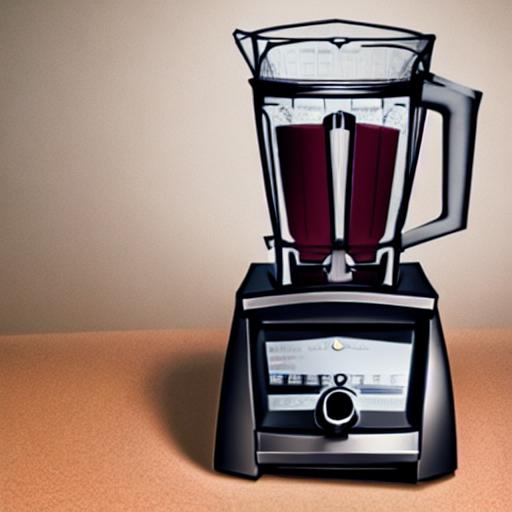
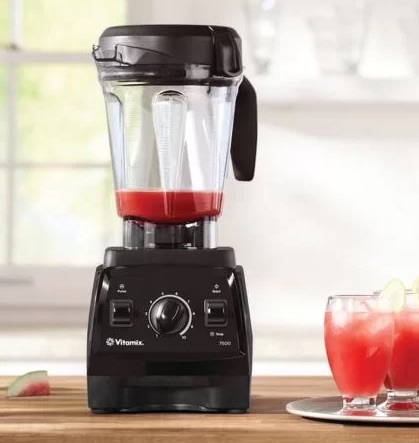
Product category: items_blender
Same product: no